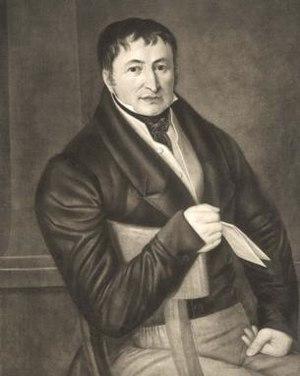
Koenig & Bauer AG est un fabricant de machines à imprimer dont le siège social se situe à Wurtzbourg en Allemagne. L'entreprise fut créée par Friedrich Koenig et Andreas Friedrich Bauer en 1817, ils inventèrent tous deux la presse rapide. Selon ses propres propos, l'entreprise est le plus ancien constructeur de machines à imprimer du monde et leader du marché en impression offset grand format, en impression d'emballages et de journaux, ainsi qu'en impression sur métal. L’entreprise possède également une division spécialisée dans la production de machines destinées à l'impression de billets de banque, domaine dans lequel elle possède environ 90% de parts de marché. L'entreprise est cotée à la bourse allemande dans la liste SDAX.